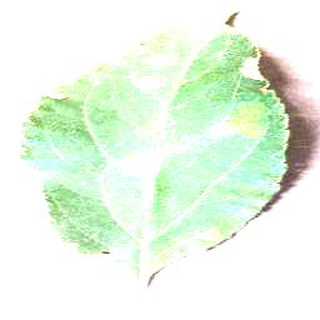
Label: apple_cedar_apple_rust